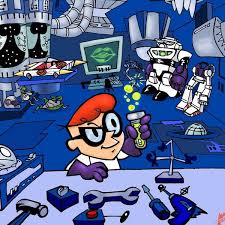
Portrait style: Cartoon Portrait